George Allsopp (British politician)

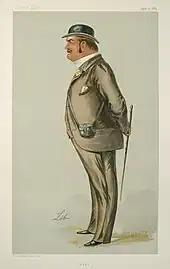
George Higginson Allsopp in 1889

George Higginson Allsopp (28 March 1846 – 9 September 1907) was an English brewer and Conservative politician who sat in the House of Commons from 1885 to 1906.